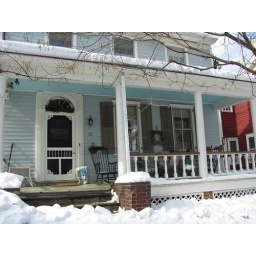
now we come to the part of the day when i took pictures of doors and windows in princeton......